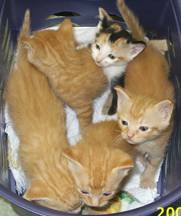
Label: cat